Josh Hutcherson

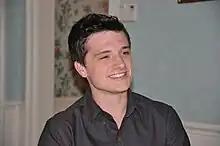
Hutcherson with slicked-back hair, wearing a black button-up dress shirt

In 2008, he appeared in the independent crime drama "Winged Creatures" (released as "Fragments" on DVD) alongside Dakota Fanning as they portrayed two teenage friends who survive a massacre, and in "Journey to the Center of the Earth", a 3D film adaptation of the novel of the same name where he portrayed a teen who travels to Iceland with an uncle he hardly knows, played by Brendan Fraser. Over the next two years, he appeared as a boy named Steve "Leopard" Leonard who visits a freak show with his friends in the vampire fiction of the book "Cirque du Freak" and had a supporting role in the critically acclaimed "The Kids Are All Right", portraying the son of a lesbian couple, played by Annette Bening and Julianne Moore. According to Kaleem Aftab of "The Independent", his role in the film was a pivotal point in his career and one of vital importance to continuing his career into adulthood. Hutcherson expressed gratitude at being cast in the film, displaying satisfaction with the intimacy and creative freedom that independent films provide over studio films. The film won the Golden Globe Award for Best Motion Picture – Musical or Comedy in 2010, and was a nominee for Best Picture at the 83rd Academy Awards. Gregory Ellwood of entertainment site HitFix stated: "Hutcherson's charismatic wit and natural instincts shine and it's arguably the first film where he proves he's more than just another sharp-looking teen actor."